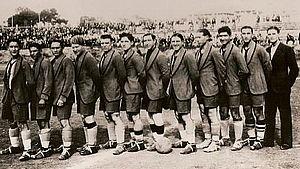
Image de l'équipe de football Club des Joyeuseté d'Oran prise en 1934
L'histoire du football en Afrique française du Nord est étroitement liée à celui du football français. Lorsque le football fit son apparition en France durant l'année 1872, celui-ci apparut à son tour naturellement vers l'année 1894 en Afrique du Nord, région du monde soumise à l'autorité française. Le football s'y développa donc progressivement durant plus d'un demi-siècle avec la création d'un grand nombre de clubs mais aussi d'organismes qui régirent sa pratique lors de compétitions départementales et inter-régionales. Puis il vit sa fin au cours l'année 1962 date de l'indépendance de l'Algérie, dernier territoire nord-africain qui se défit de l'autorité française et qui vit donc la fin du football d'époque coloniale en Afrique française du Nord
Cet article traite du football en Algérie durant l'époque coloniale de 1830 à 1962.